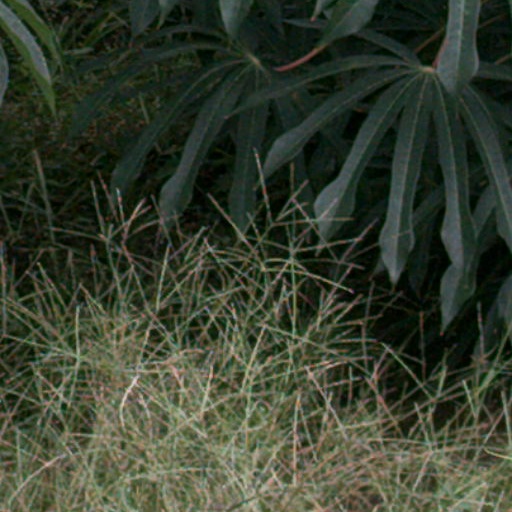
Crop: cassava